Poundmaster

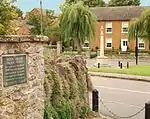
Milton Malsor village pound, Northamptonshire, England, dating from at least 1686

The poundmaster also existed in Australia, and may go back to England in the Middle Ages.